Convair 880

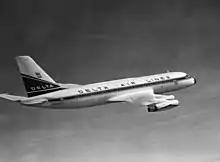
The 880 entered service with Delta Air Lines in May 1960.

The design entered service with Delta Air Lines in May 1960, slightly modified as the 880-22M, having newer-version 805-3B engines. The 880s were flown by Cathay Pacific, Delta, Japan Airlines, Northeast Airlines, Swissair, TWA, and VIASA.